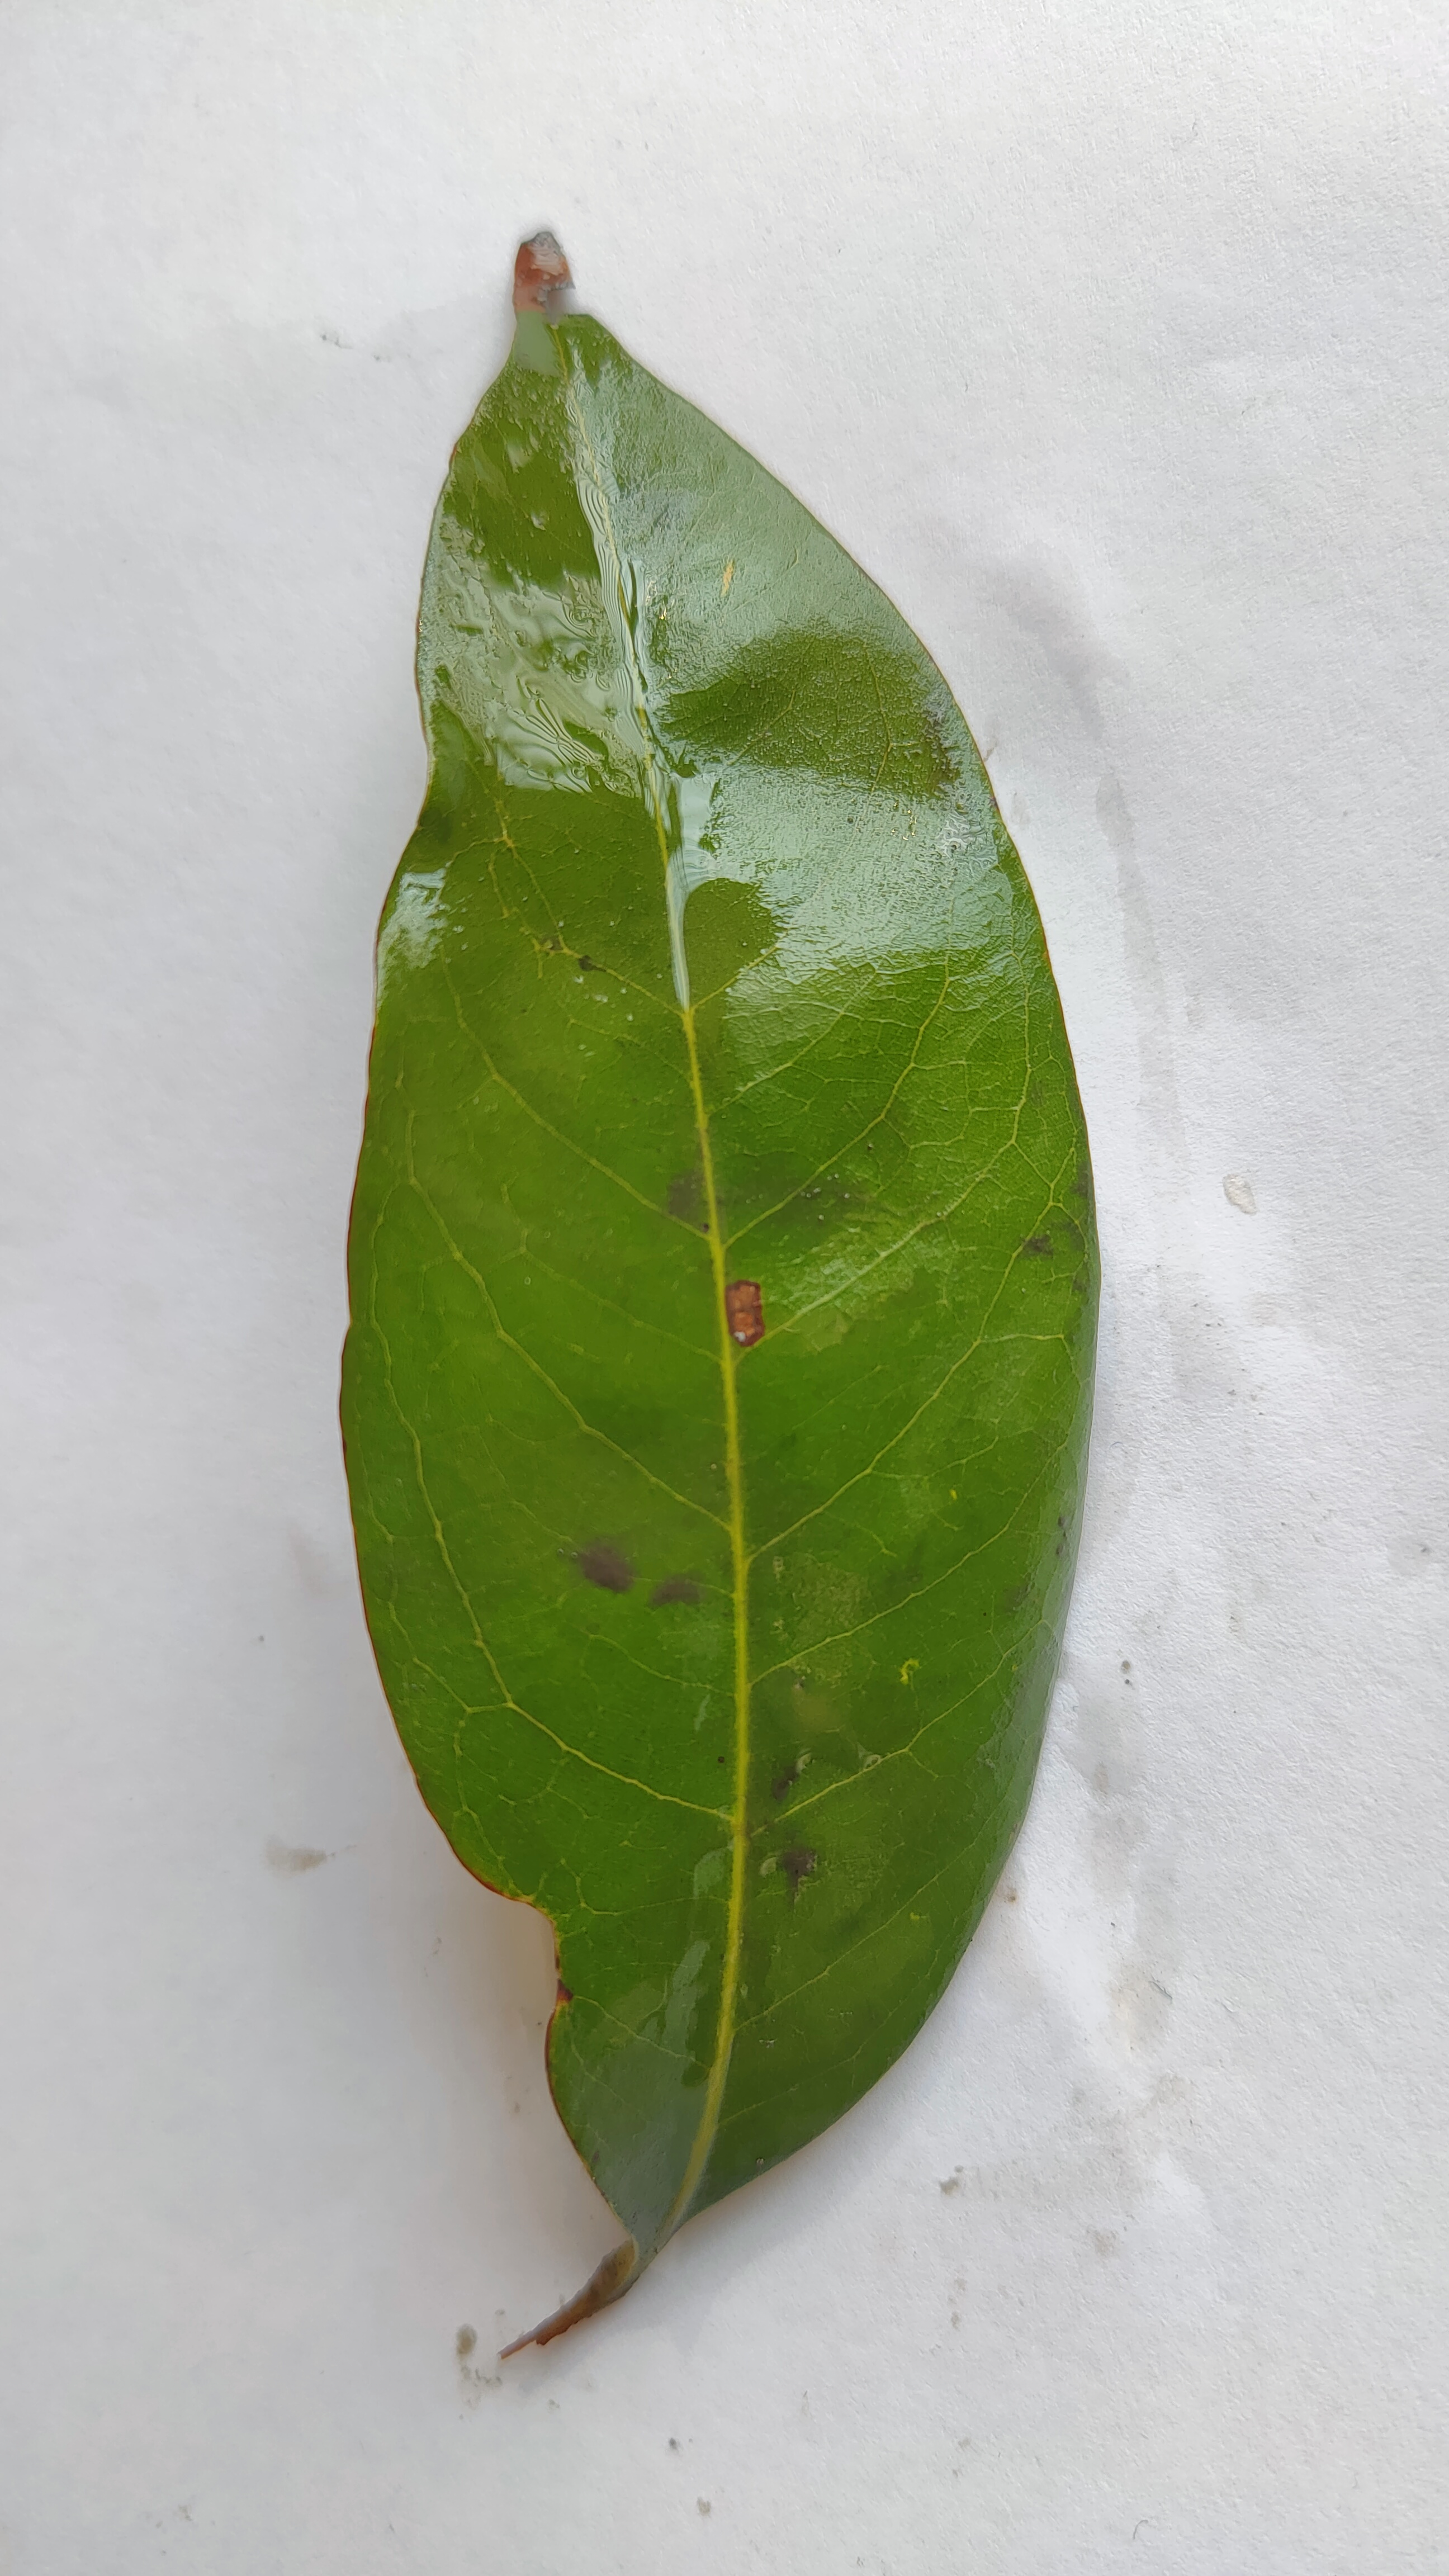
Leaf variety: Lychee